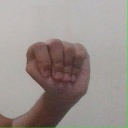
अक्षर: ठ